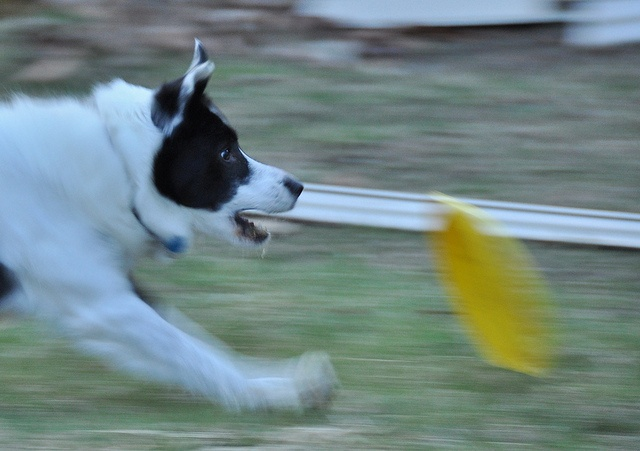
A black and white dog playing with a yellow frisbee.
A small dog is racing towards a Frisbee.
A dog whizzes by to run towards a yellow Frisbee.
Action shot of a dog chasing a ball.
A dog chasing a frisbee in the grass.